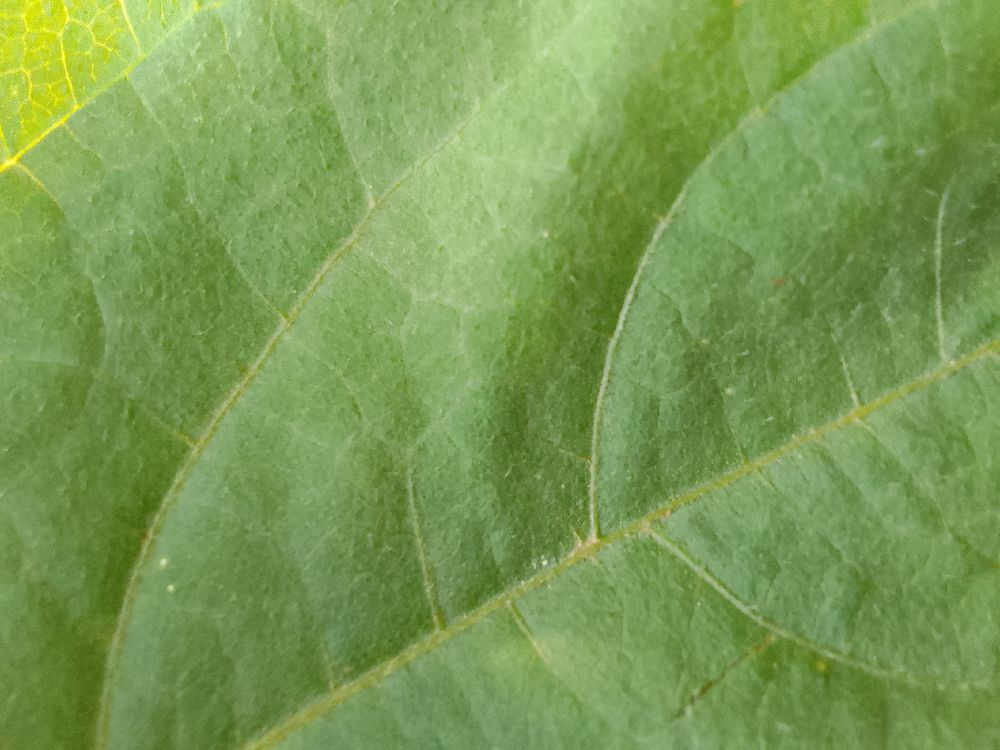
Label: healthy